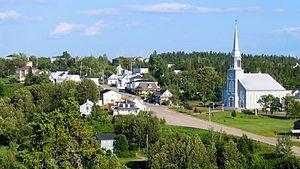
Vue du village de Grandes-Bergeronnes
Les Bergeronnes est une municipalité du Québec, au Canada, située dans la municipalité régionale de comté de La Haute-Côte-Nord et dans la région administrative de la Côte-Nord.